Gliese 581g

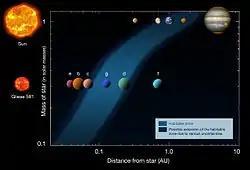
The habitable zone of Gliese 581 compared with the Solar System's habitable zone, showing Gliese 581g near the center

It is estimated that the average global equilibrium temperature (the temperature in the absence of atmospheric effects) of Gliese 581g would range from 209 to 228 K (−64 to −45 °C, or −84 to −49 °F) for Bond albedos (reflectivities) from 0.5 to 0.3 (with the latter being more characteristic of the inner Solar System). Adding an Earthlike greenhouse effect would yield an average surface temperature in the range of 236 to 261 K (−37 to −12 °C, or −35 to 10 °F). Gliese 581g would be in an orbit where a silicate weathering thermostat could operate, and this could lead to accumulation of sufficient carbon dioxide in the atmosphere to permit liquid water to exist at the surface, provided the planet's composition and tectonic behavior could support sustained outgassing.